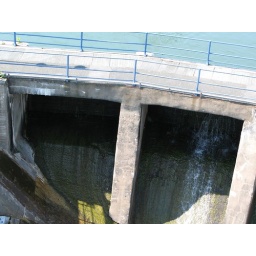
cable car over the river